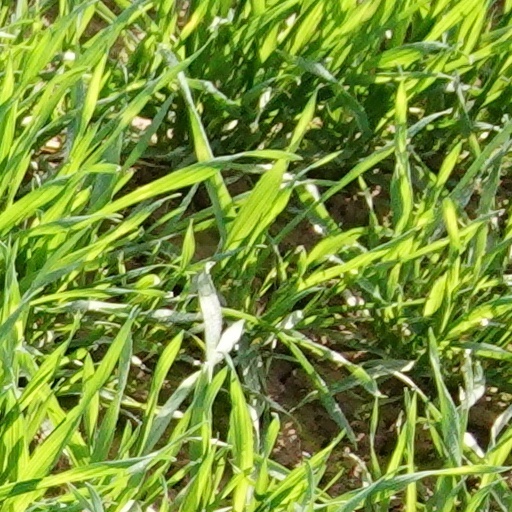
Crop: wheat